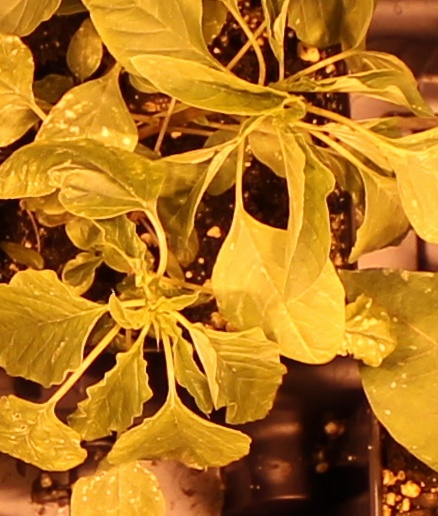
Label: Palmer Amaranth